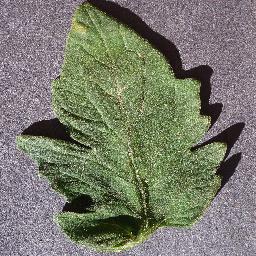
Label: Tomato___healthy